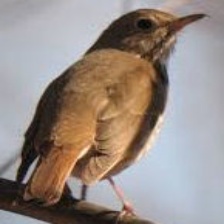
Species: VEERY
Scientific name: CATHARUS FUSCESCENS